Rebecca Kwabi

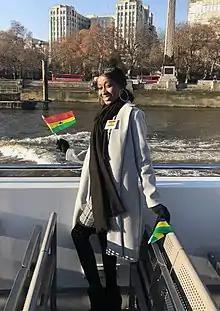
Rebecca Kwabi representing Ghana at Miss World 2019 in London

Rebecca Nana Adwoa Kwabi is a Ghanaian fashion designer and beauty pageant titleholder. She was crowned Miss Ghana 2019 and represented Ghana at the Miss World 2019.